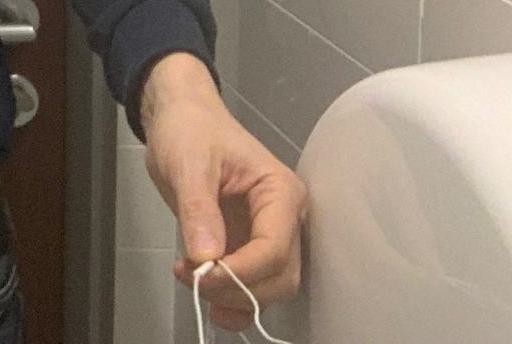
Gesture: no_gesture